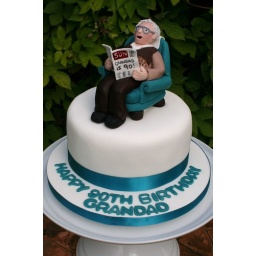
Grandad in a chair readin the paper. 90th birthday cake with a model of the birthday boy!